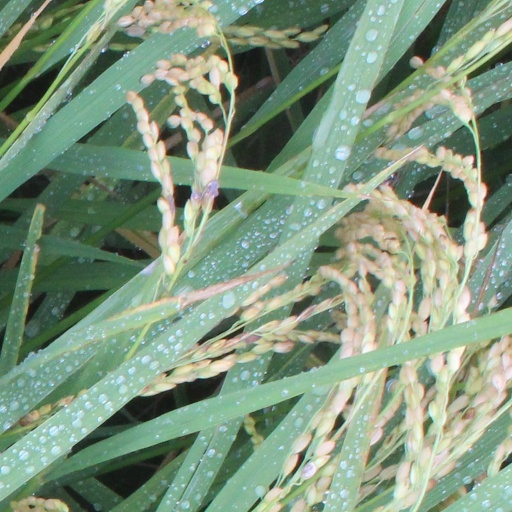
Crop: rice